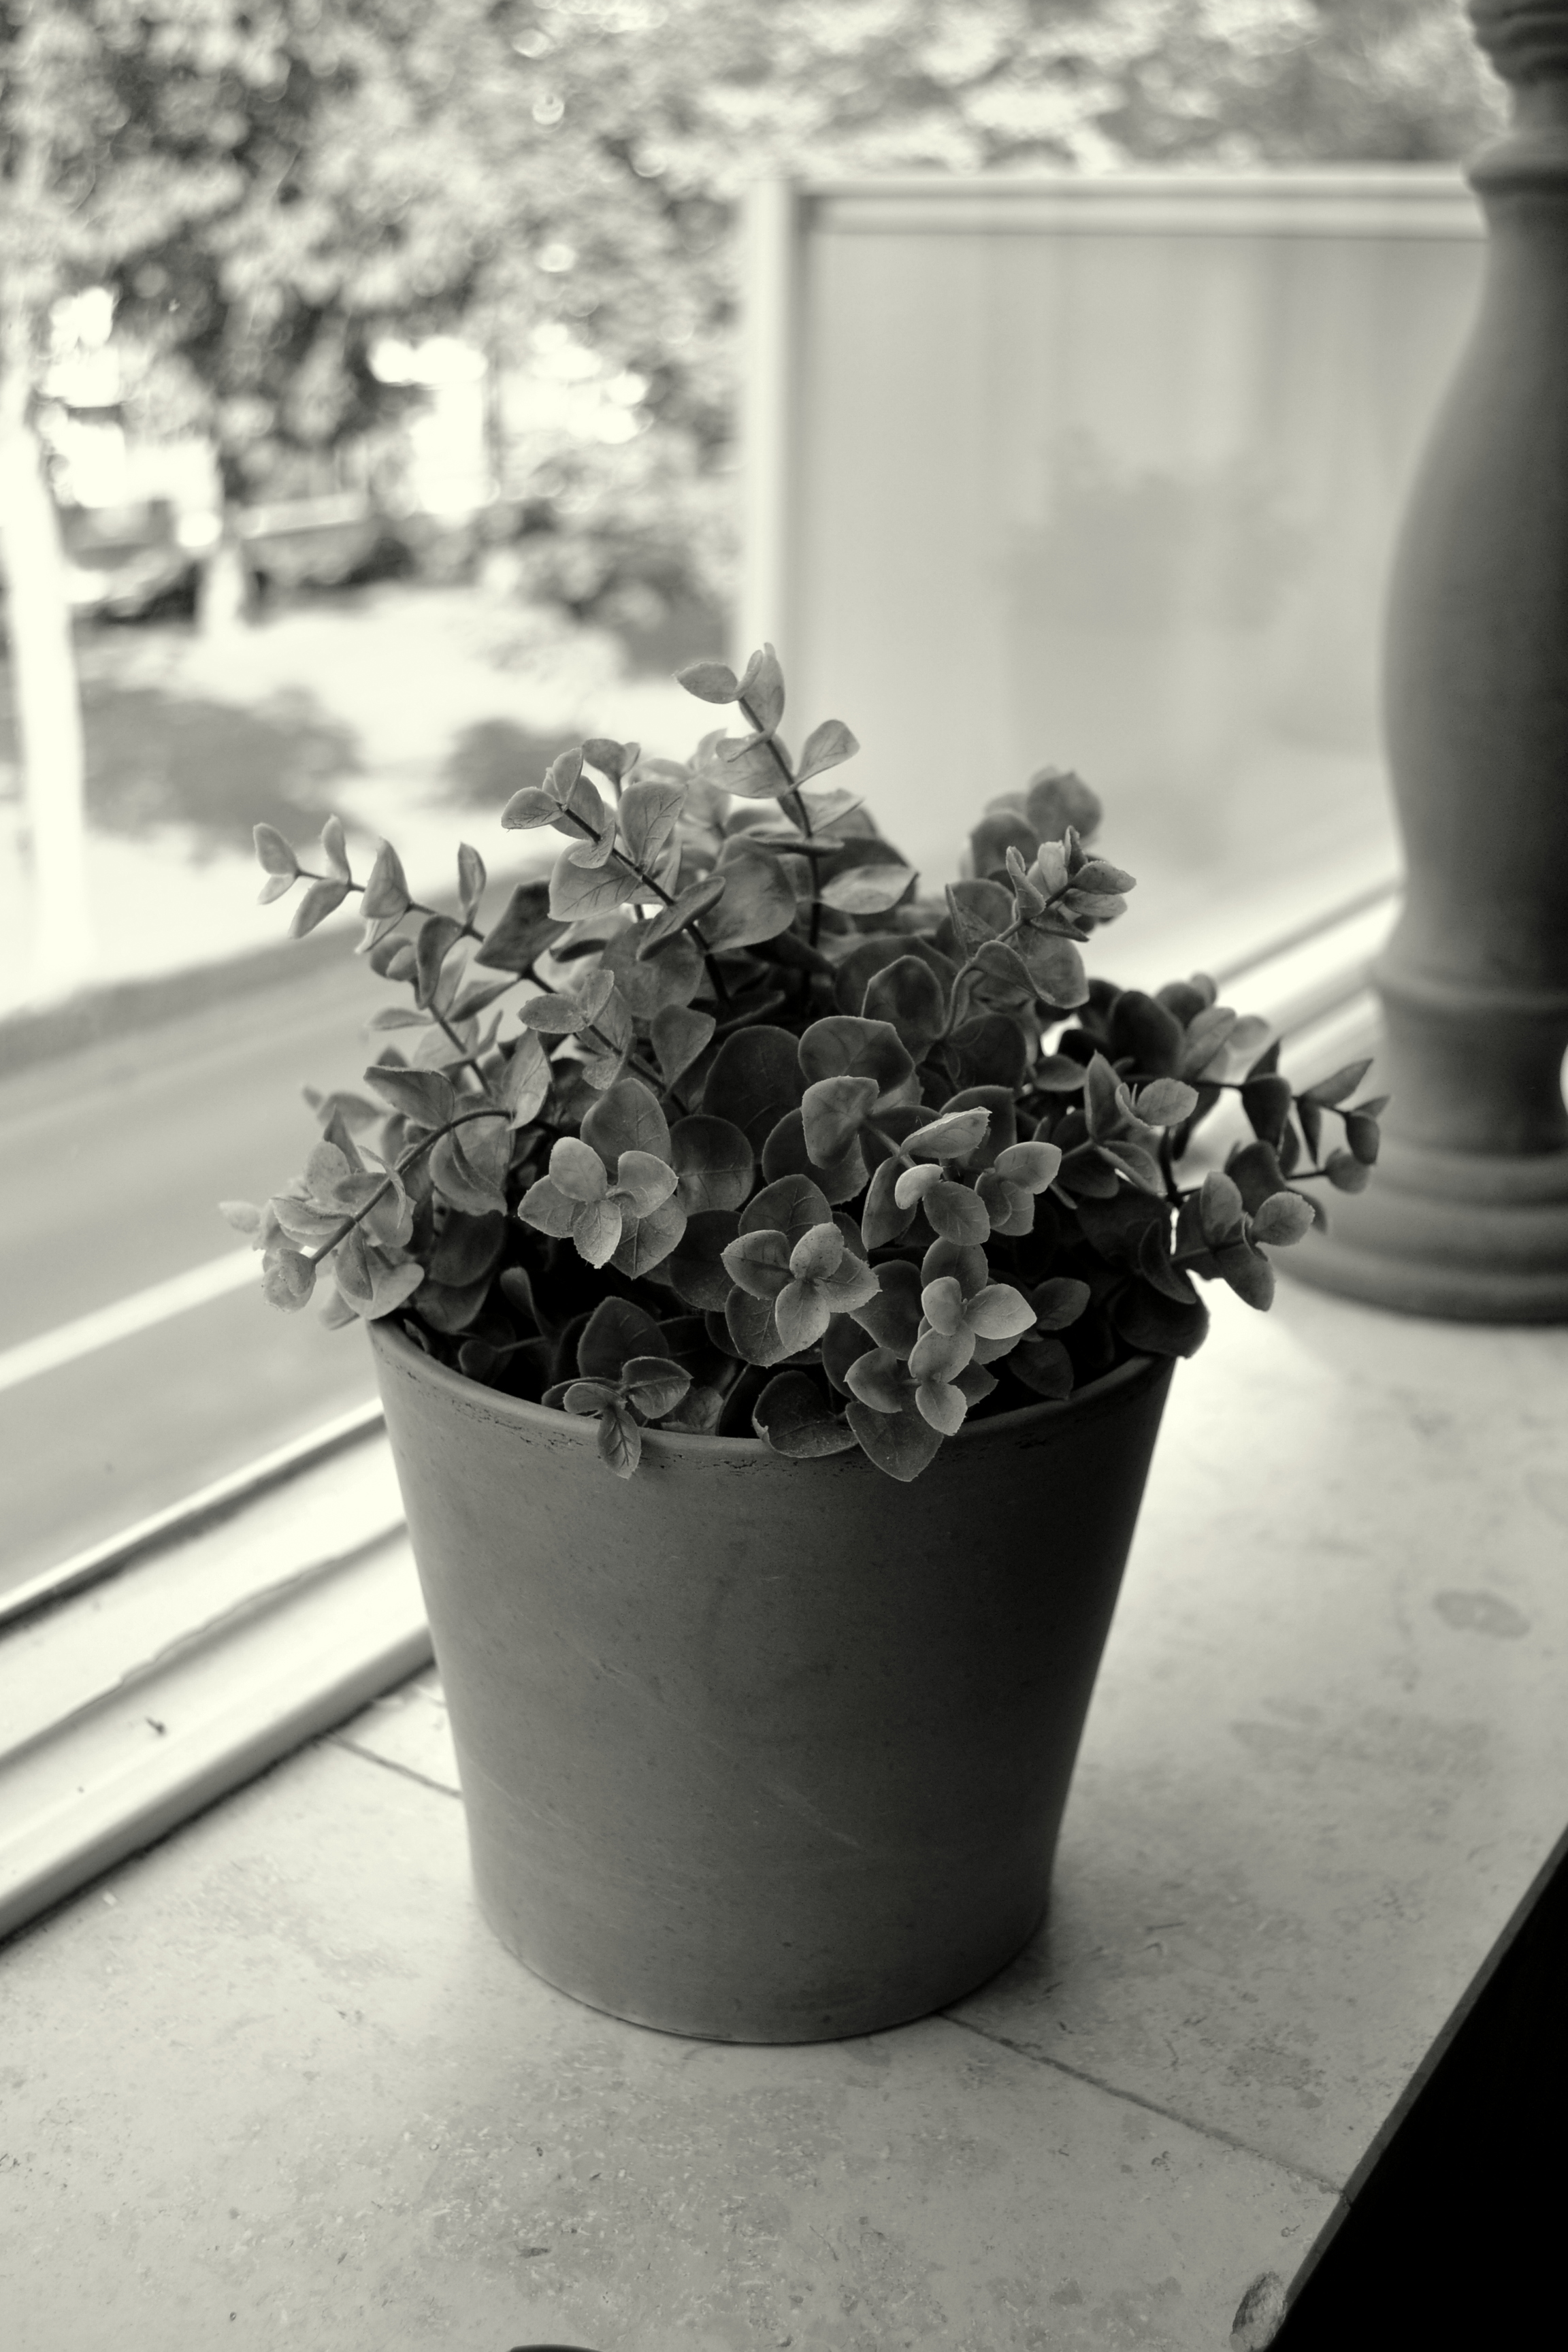
black and white, plant, white, photography, leaf, flower, window, spring, red, color, blue, black, monochrome, plants, bw, dress, stilllife, photograph, flowerpot, shape, monochrome photography